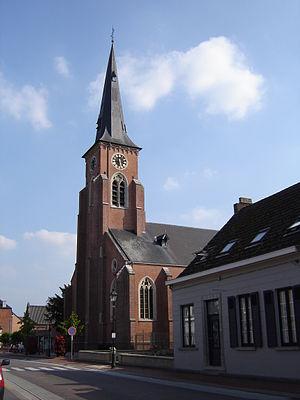
Wichelen est une commune néerlandophone de Belgique dans le Denderstreek sur le Molenbeek située en Région flamande, dans la province de Flandre-Orientale.